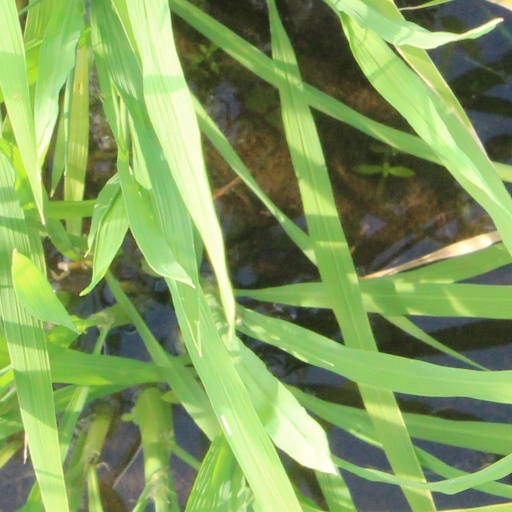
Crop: rice